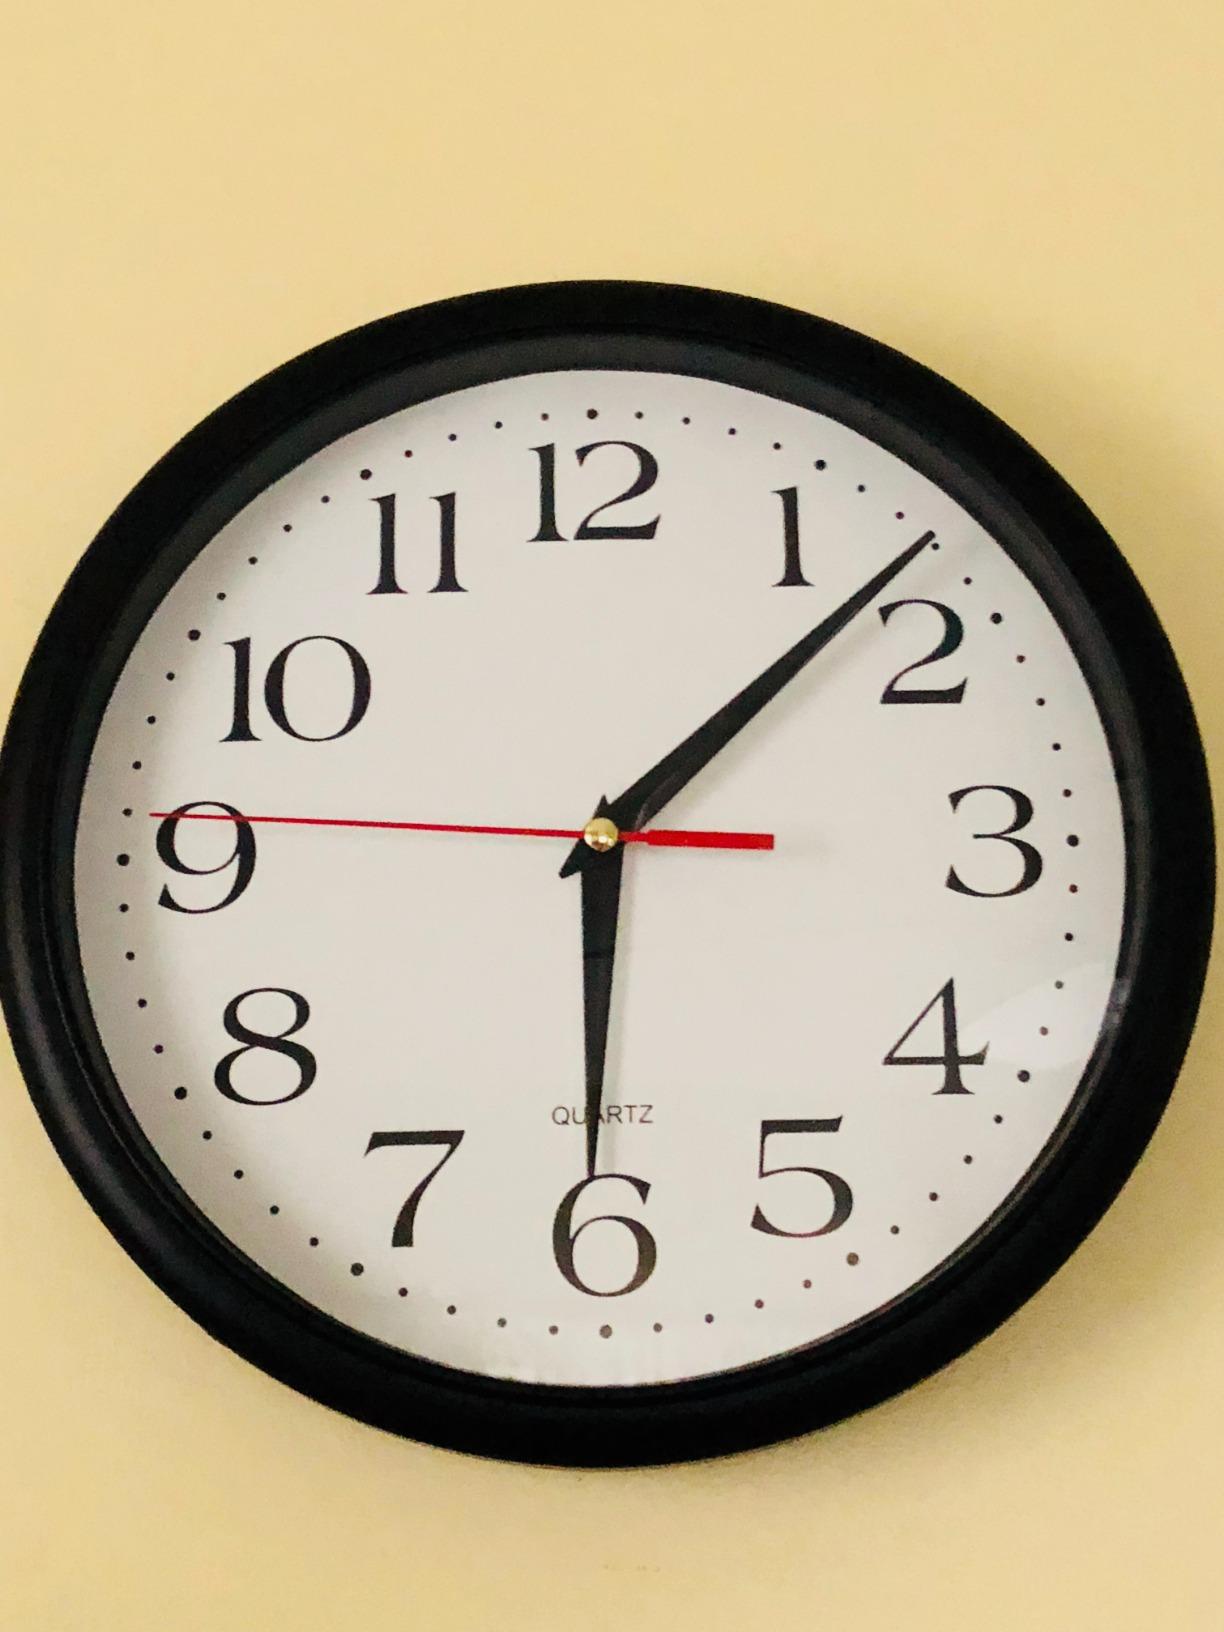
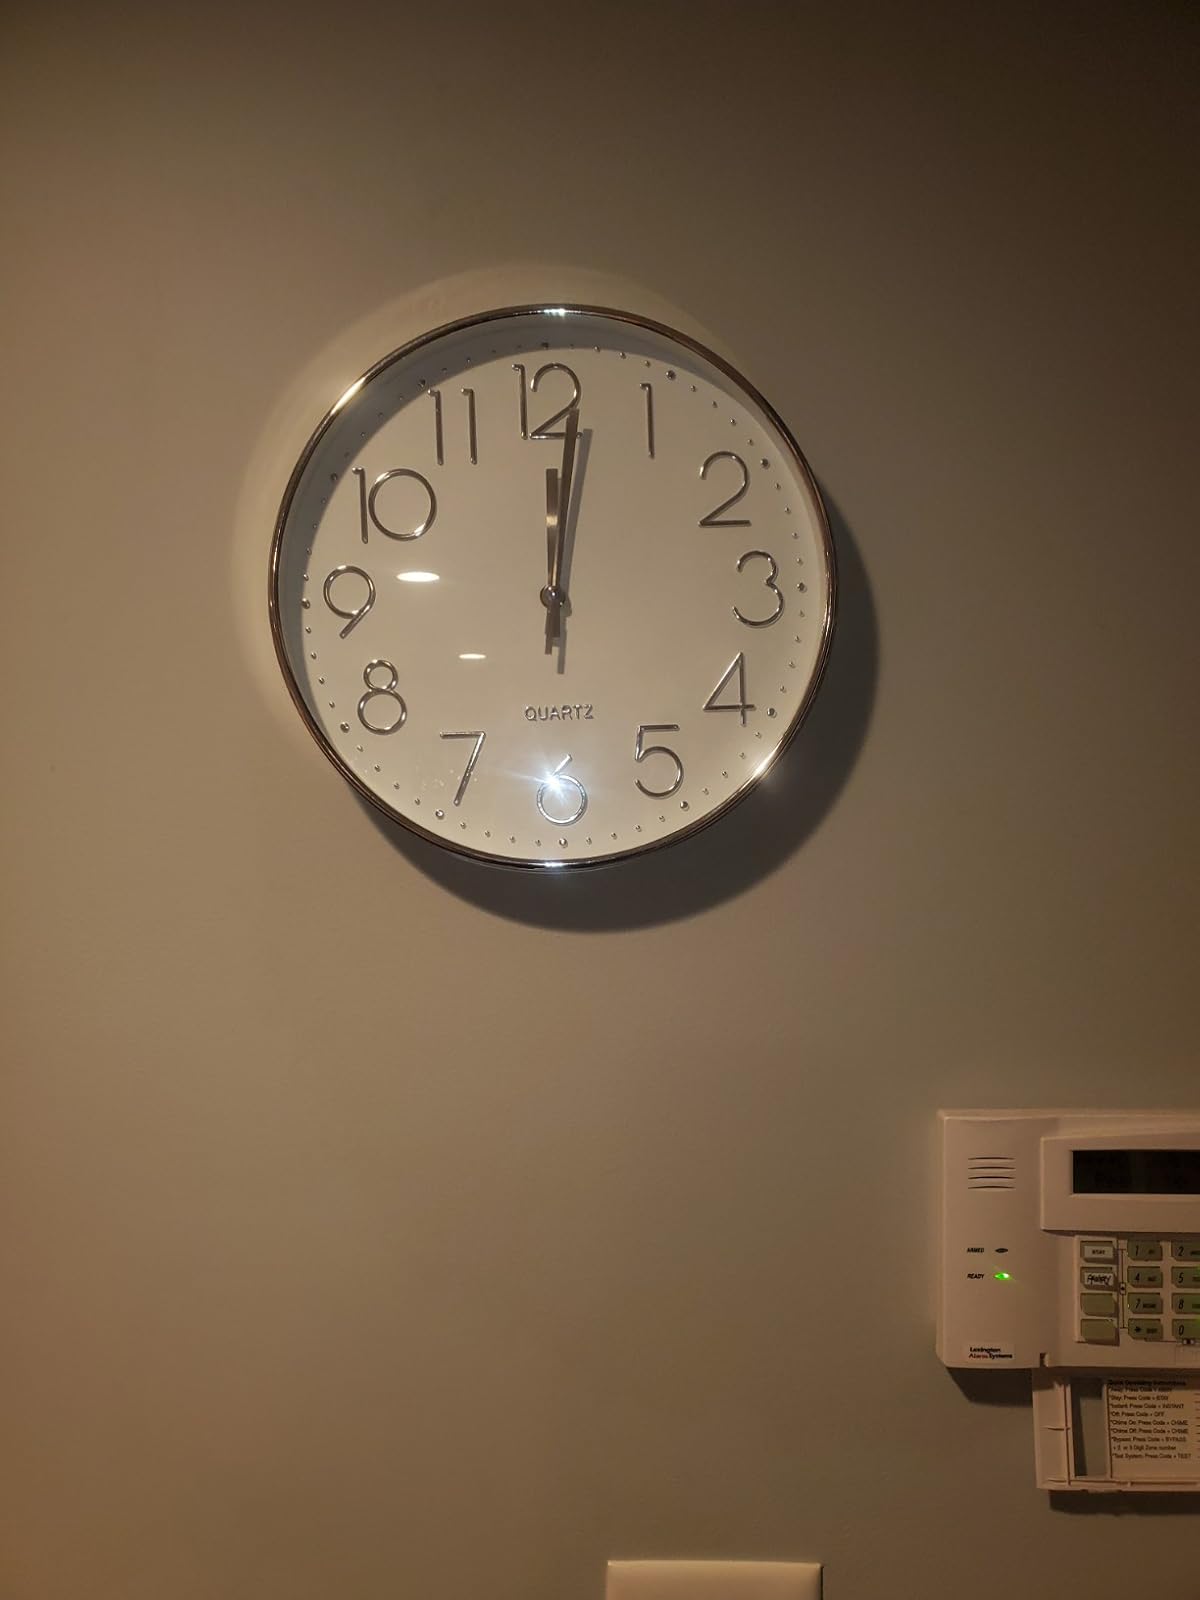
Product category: clock
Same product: no